Botallack Mine

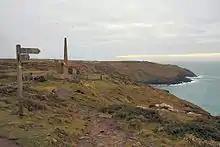
The South West Coast Path at Botallack

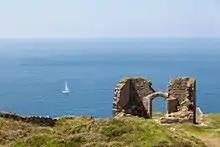
Ruins at Botallack Mine 2014

The Botallack Mine is a former mine in Botallack in the west of Cornwall, UK. Since 2006 it has been part of the UNESCO World Heritage Site – Cornwall and West Devon Mining Landscape. The mine is within the Aire Point to Carrick Du Site of Special Scientific Interest (SSSI) and the South West Coast Path passes along the cliff.